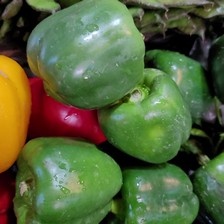
Label: capsicum